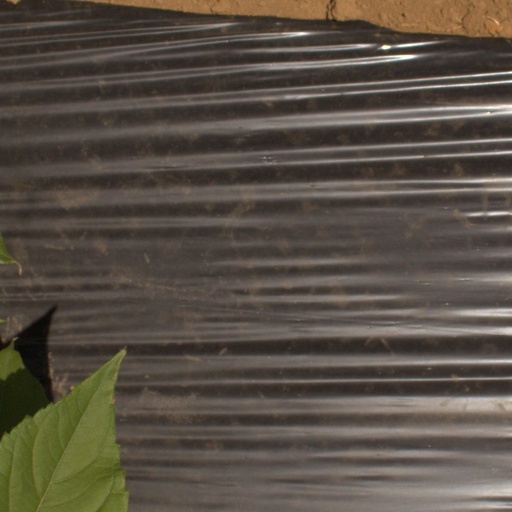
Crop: Jerusalem artichoke